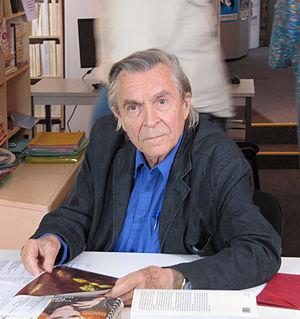
Jean-Pierre Faye lors du tournage du film ""Le chemin des points de suspension"","
Jean-Pierre Faye, né le 19 juillet 1925 dans le 6ᵉ arrondissement de Paris, est un écrivain, poète et philosophe français.